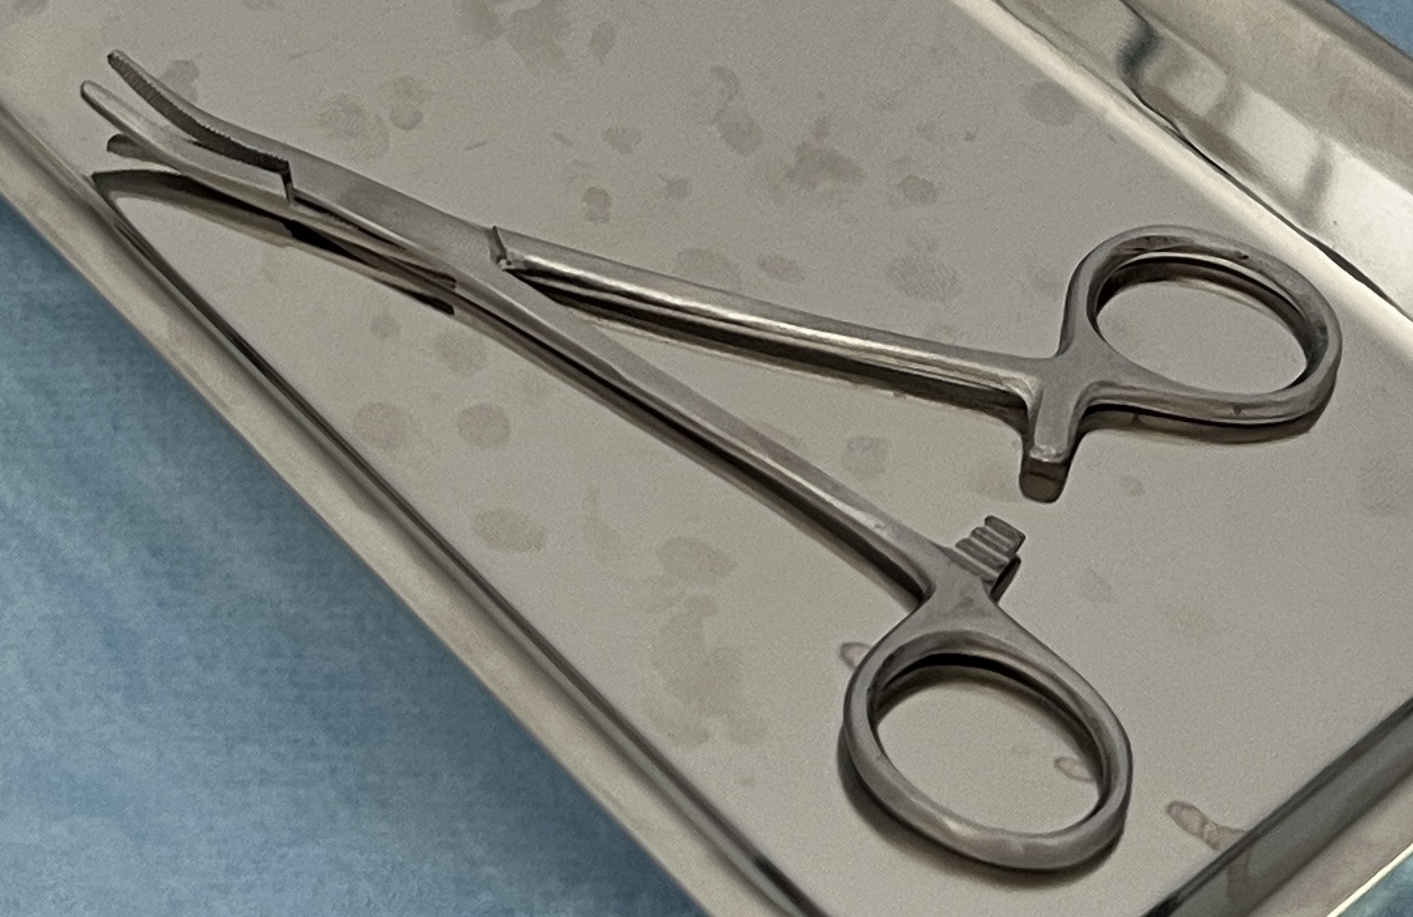
Hinged instrument state: open